East Oaks

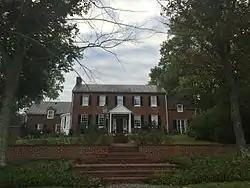

East Oaks is a historic home and farm complex and national historic district located at Poolesville, Montgomery County, Maryland. It is a farm complex consisting of a -story, c. 1829 Federal-period brick residence situated on a knoll surrounded by agricultural buildings and dependencies whose construction dates span more than a century. The complex of domestic and agricultural outbuildings includes a brick smokehouse, sandstone slave quarter, stone bank barn, stone dairy, and log and frame tenant house which are contemporaneous with the construction of the main dwelling. Other agricultural buildings include a small frame barn and machinery shed/corn crib from the end of the 19th century, and a block dairy barn from the mid 20th century.